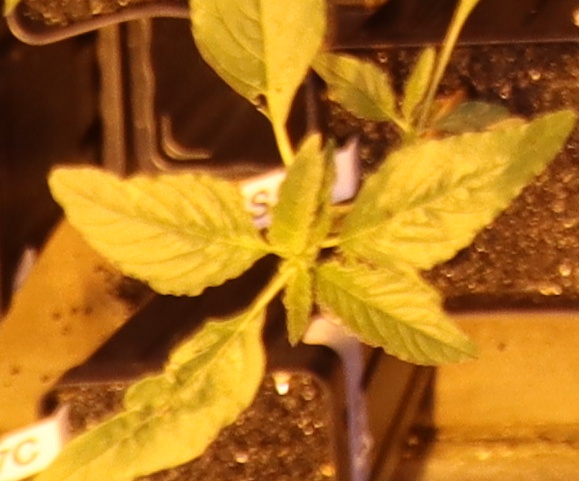
Label: Waterhemp